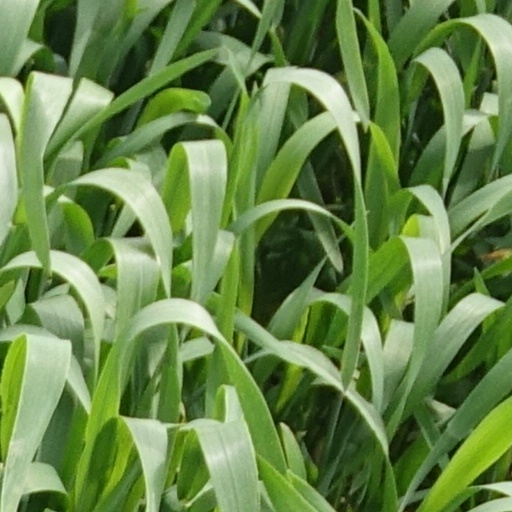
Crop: wheat